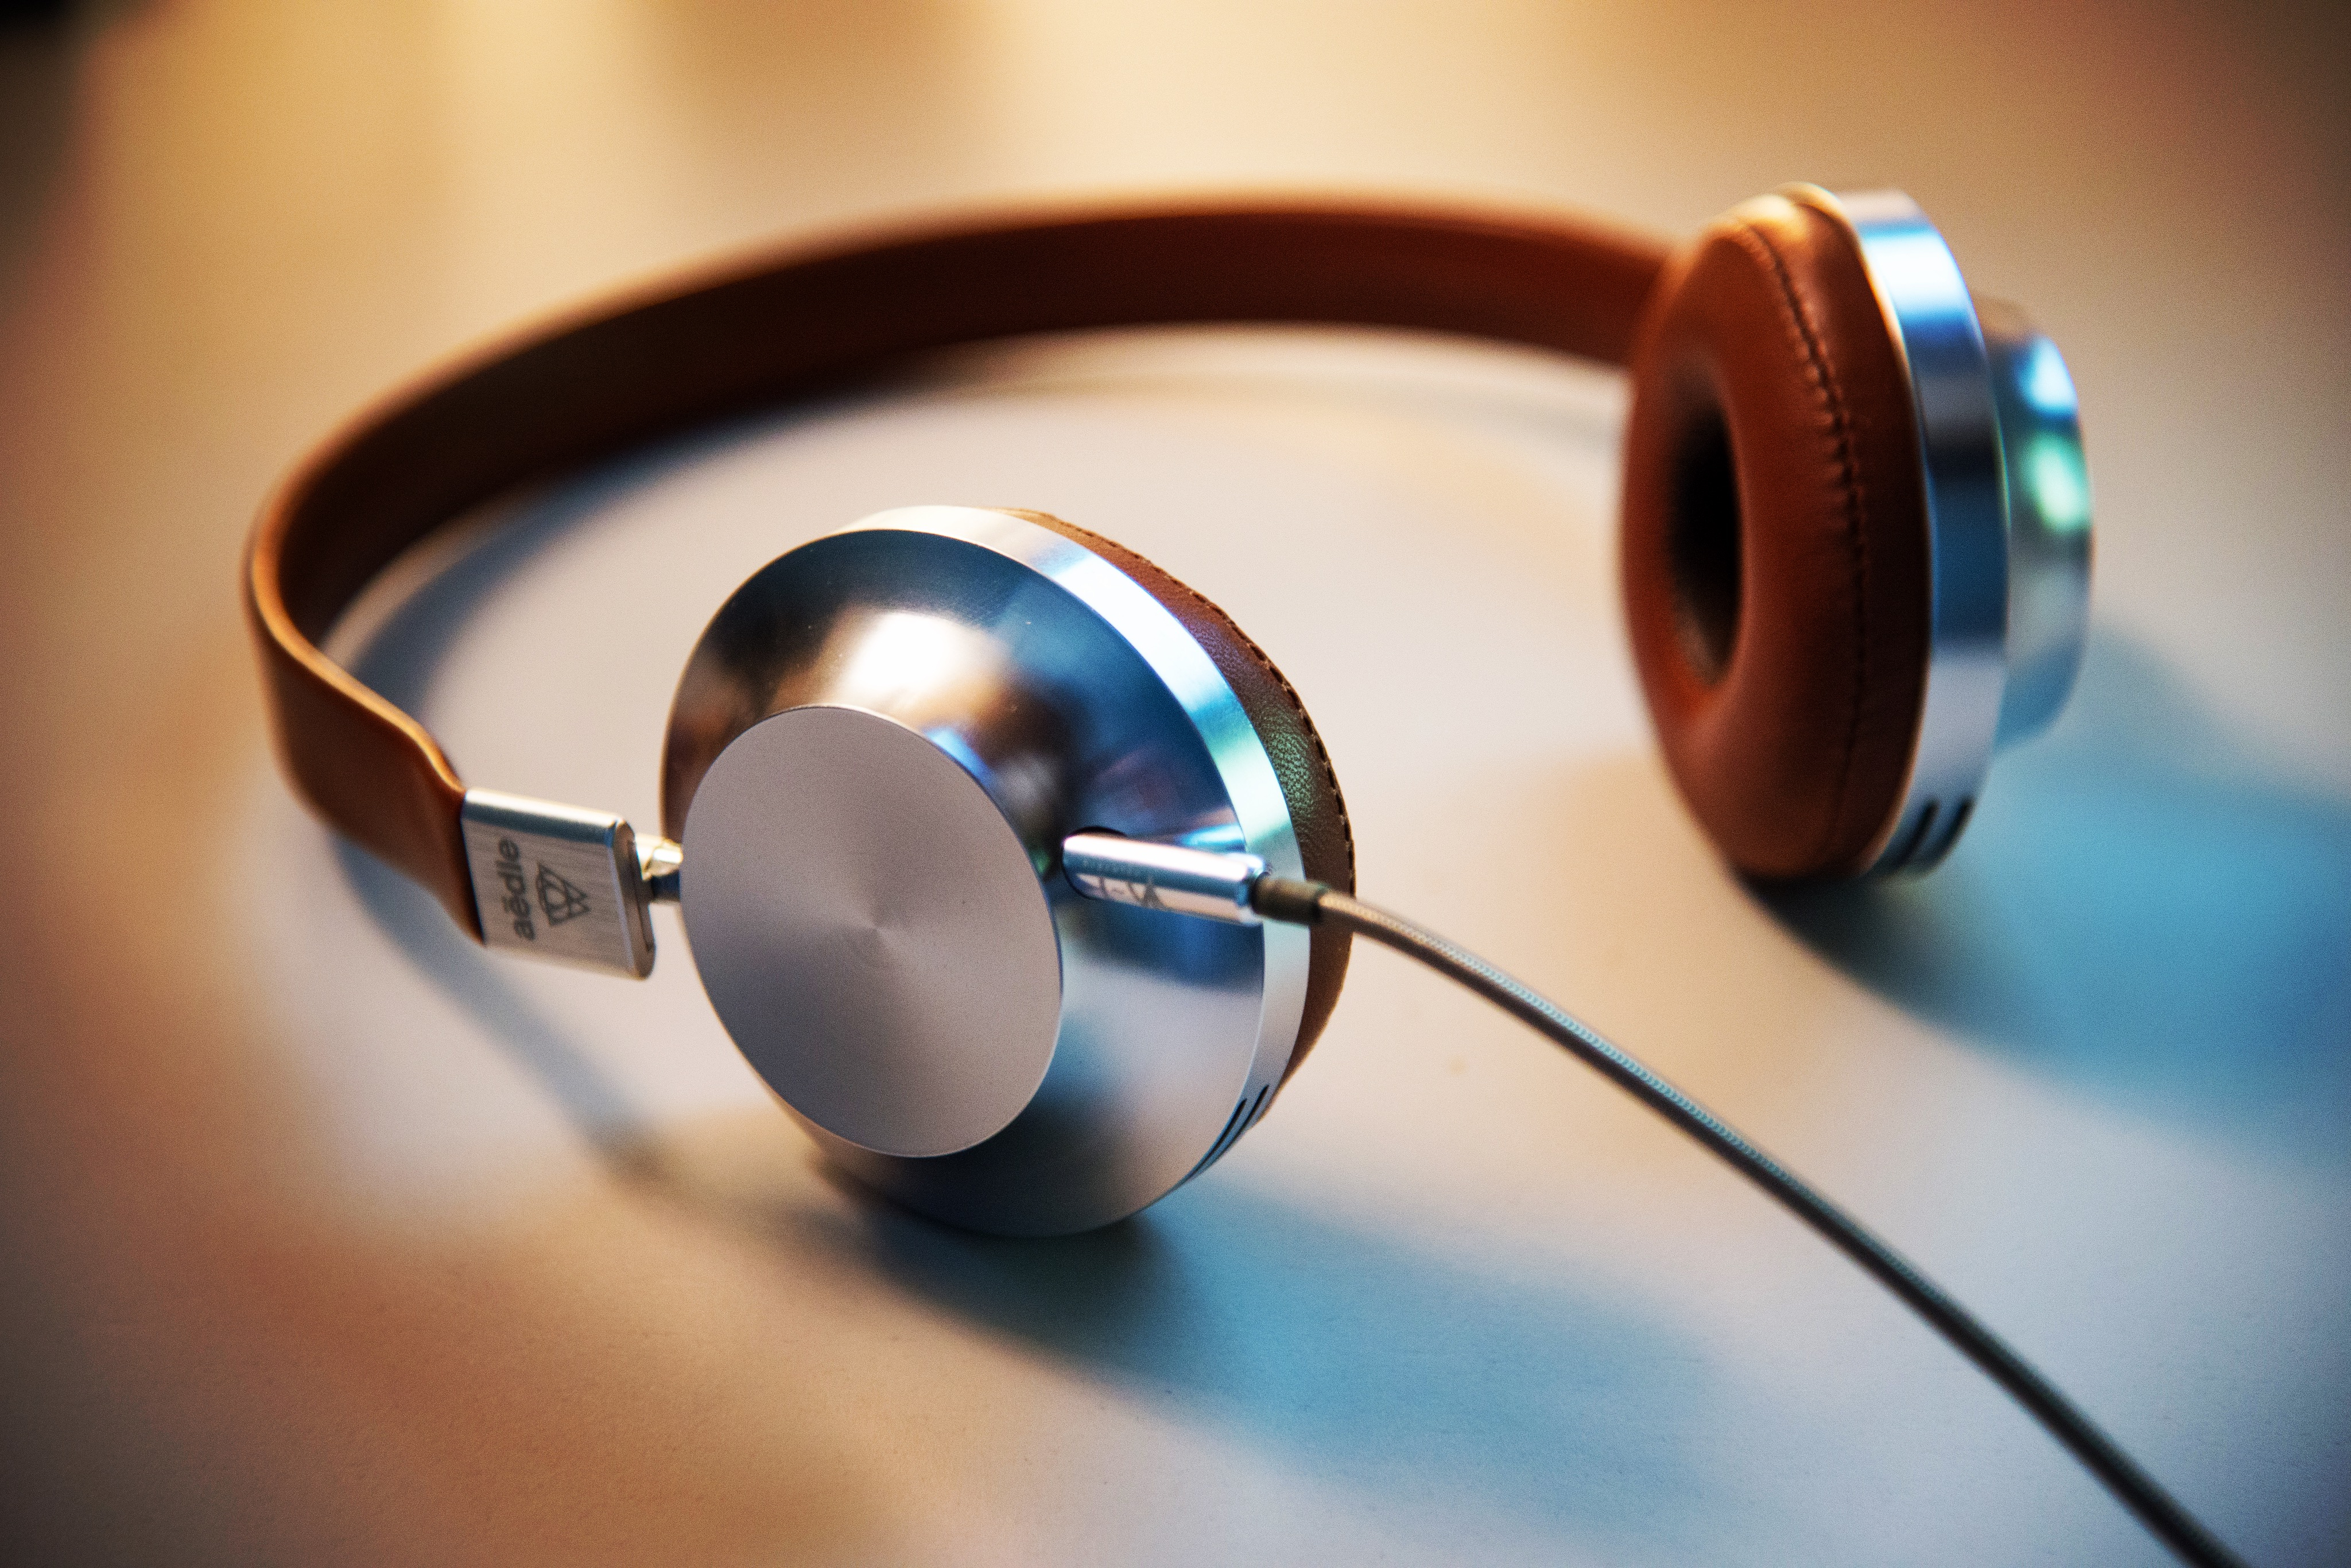
technology, headphone, gadget, blue, ear, circle, close up, product, earphone, audio, headphones, eye, glasses, organ, macro photography, audio equipment, electronic device